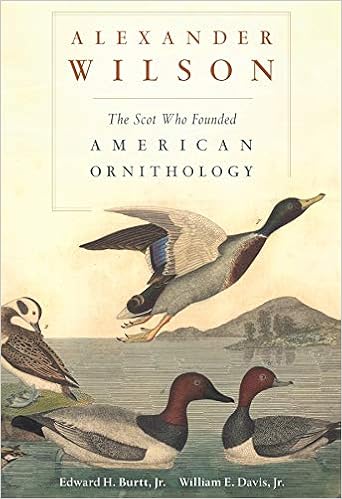
Alexander Wilson: The Scot Who Founded American Ornithology
Category: Books
Review “A definitive work on the history of bird art, ornithology, and nature writing. Volumes have been written on Audubon as though he were the dean of American ornithology, but Burtt and Davis reveal Alexander Wilson as providing the foundation.” ― Bernd Heinrich, author of The Nesting Season “Our knowledge of New World birds stems deeply from the adventurous spirit of a talented rebel poet, Alexander Wilson. This richly illustrated, very special book brings him back to life as an engaging and influential character whose passion for birds primed ours. I couldn't put it down.” ― Frank Gill, author of Ornithology, 3rd Edition “One of the objectives of this book is to publish all of Wilson's previously unpublished illustrations...Wilson's artwork is superb...The case Burtt and Davis make for Wilson being the true father of American ornithology is overwhelming, and in that sense they have succeeded admirably.” ― Tim Birkhead , Times Higher Education “Wilson has more birds named after him than any other American ornithologist, including Audubon, and now, thanks to Burtt and Davis , he has a superb modern-day biography and critical assessment, one every scholarly birder should buy and read. It's entirely right that we regularly remember to give Alexander Wilson the credit for inventing the school and ethos of American bird-study.” ― Steve Donoghue , Open Letters Monthly “Before Audubon and Birds of America , there was Alexander Wilson and American Ornithology , a nine-volume work published between 1808 and 1814 that single-handedly transformed the study of birds in the wild and presaged the field guides of today. In addition to being the first to adopt the Linnaean system of binomial nomenclature to classify North American birds, Wilson was also one of the first to base his findings primarily on the 'observation and description of live birds.' By 1812, the Scottish poet had documented nearly 80% of bird species in the United States, and developed the discipline of 'economic ornithology,' whereby bird types are valued according to a kind of cost-benefit analysis (i.e. one that takes into account whether a bird is prone to destroy certain crops, whether they can be consumed, etc.)...What makes this book of such great value is the third chapter: 'Illustrating American Ornithology.' Composing over half of the book, this section features every illustration from Wilson's landmark publication. Alongside excerpts from Wilson's own commentary, the authors painstakingly detail how each sketch developed into its final iteration. A must-have for any serious bird-watcher."” ― Publishers Weekly “Wilson was first to describe 26 species of North American birds, he has more birds named after him than any other American ornithologist, and John James Audubon, Charles Lucien Bonaparte, Thomas Nuttall, Spencer Fullerton Baird, and Elliot Coues all were inspired by him, yet most people, when asked who the father of American ornithology is, say, wrongly, Audubon. This well-illustrated study, the first to reproduce many of Wilson's drawings and draft plates from American Ornithology , his nine-volume masterwork, sets the record straight.” ― Chuck Hagner and Matt Mendenhall , Bird Watching “It is as the author of American Ornithology-- a nine-volume work that aimed to list every species in the U.S.--that Wilson will be remembered. Wilson's books were revolutionary. He wrote his descriptions of birds from observing them in the field, rather than looking at stuffed birds in collections. It was an approach that helped promote the adoption of the scientific method in the U.S. He also penned his narrative so that readers would be able to identify birds themselves, making it the first field guide...Wilson's life and his struggle to publish American Ornithology are fascinating.” ― Peter Ranscombe , The Scotsman “ Burtt and Davis argue convincingly for Wilson's contribution to modern scientific ornithology and celebrate Wilson as the man who inspired John James Audubon...This book...give[s] us Wilson's wonderful illustrations--and a sense of the spirit of an extraordinary man whose curiosity reached far beyond the man-made world.” ― Karin Altenberg , Wall Street Journal “A Scottish emigré, Alexander Wilson (1766-1813) became the preeminent ornithologist of early America. His systematic approach to the study of birds and his nine-volume American Ornithology (1808-14) greatly influenced John James Audubon, in whose shadow Wilson has since remained... Burtt and Davis describe Wilson's mentoring by such prominent figures as Thomas Jefferson, Meriwether Lewis, William Bartram, and the Philadelphia family of artists, the Peales...The authors show that it is Wilson, rather than Audubon, who deserves the sobriquet of the father of American ornithology...This excellent work is highly recommended for birders and for readers who appreciate American art or natural history.” ― Henry T. Armistead , Library Journal “Alexander Wilson, the Scotsman who came to the United States in 1794, ...more than Audubon, deserves credit for having founded American ornithology, as biographers Edward Burtt and William Davis rightly insist.” ― Christoph Irmscher , Weekly Standard “[ Burtt and Davis ] are in no doubt that their man is the one to deserve the title of 'Father' [of American ornithology]...And it is a strong case, convincingly made...This will be a very valuable resource for scholars, and the drawings themselves are attractive and persuasive evidence for the authors' claims about Wilson's originality and importance. The authors and publishers have done full justice to these illustrations in this handsome volume and they are beautifully laid out and reproduced.” ― Jeremy Mynott , Times Literary Supplement “ Burtt and Davis include brief essays on the ornithologists whom Wilson read or corresponded with, providing a valuable overview of the burgeoning natural sciences of the early nineteenth century...They establish Wilson's stature as a bird illustrator, and their handsome volume reproduces them beautifully...Burtt and Davis successfully make clear Wilson's importance in establishing American ornithology on two firm pillars: international Linnaean binomial nomenclature and close observation of living birds as well as specimens...Wilson's position as the founder of American ornithology was won with intense struggle from inauspicious beginnings, and it seems secure.” ― Robert O. Paxton , New York Review of Books “The book includes many letters to and from U.S. naturalists and dozens of beautifully reproduced and previously unpublished line drawings and paintings of birds that contributed to Wilson’s greatest tangible achievement, the encyclopedic nine-volume American Ornithology . Unlike most of his contemporaries, such as Audubon, Wilson argued for the need for field observation to truly understand and illustrate the character of wild creatures, and he traveled thousands of miles across a wild continent to accomplish this. This book is full of delightful anecdotes and excellent detailed drawings; it will do much to elevate the reputation of Wilson among those with an interest in birds, illustration, and history.” ― D. Flaspohler , Choice About the Author Edward H. Burtt, Jr., was Cincinnati Conference Professor of Zoology at Ohio Wesleyan University.William E. Davis, Jr. is Professor Emeritus at Boston University.
Features: Audubon was not the father of American ornithology. That honorific belongs to Alexander Wilson, whose encyclopedic | American Ornithology | established a distinctive approach that emphasized the observation of live birds. In the first full-length study to reproduce all of Wilson’s unpublished drawings for the nine-volume | Ornithology, | Edward Burtt and William Davis illustrate Wilson’s pioneering and, today, underappreciated achievement as the first ornithologist to describe the birds of the North American wilderness.Abandoning early ambitions to become a poet in the mold of his countryman Robert Burns, Wilson emigrated from Scotland to settle near Philadelphia, where the botanist William Bartram encouraged his proclivity for art and natural history. Wilson traveled 12,000 miles on foot, on horseback, in a rowboat, and by stage and ship, establishing a network of observers along the way. He wrote hundreds of accounts of indigenous birds, discovered many new species, and sketched the behavior and ecology of each species he encountered.Drawing on their expertise in both science and art, Burtt and Davis show how Wilson defied eighteenth-century conventions of biological illustration by striving for realistic depiction of birds in their native habitats. He drew them in poses meant to facilitate identification, making his work the model for modern field guides and an inspiration for Audubon, Spencer Fullerton Baird, and other naturalists who followed. On the bicentennial of his death, this beautifully illustrated volume is a fitting tribute to Alexander Wilson and his unique contributions to ornithology, ecology, and the study of animal behavior.